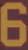
Number: 6